U.S. Route 322 in Pennsylvania

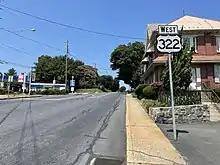
US 322 westbound past PA 23 in Blue Ball

US 322 heads east along with I-81 on a six-lane freeway that is part of the Capital Beltway that circles Harrisburg. The freeway leaves the city limits of Harrisburg and runs through suburban areas. I-81/US 322 comes to a partial cloverleaf interchange with Progress Avenue before reaching a directional T interchange with the northern terminus of I-83. At this point, US 322 and the Capital Beltway split from I-81 by heading south along I-83. The four-lane freeway runs south-southeast to the east of Harrisburg, coming to a partial cloverleaf interchange with US 22 that serves the communities of Progress to the west and Colonial Park to the east. Past here, I-83/US 322 reaches a diamond interchange with Union Deposit Road. Farther south, US 322 splits from I-83 at a eastbound exit and westbound entrance and heads south along four-lane divided Eisenhower Boulevard, immediately coming to a partial cloverleaf interchange with Derry Street. The road passes under Norfolk Southern's Harrisburg Line and reaches the Eisenhower Interchange with connections to I-83, the northern terminus of I-283, and Paxton Street, where US 322 splits from Eisenhower Boulevard to head east along a four-lane freeway. The freeway heads near suburban areas with some industrial development and comes to an interchange with Penhar Drive. Past this interchange, the freeway ends and US 322 continues east as a four-lane divided highway. Farther east, the route becomes Paxton Street and it runs east. The road turns into an unnamed freeway and crosses the Swatara Creek, bypassing the borough of Hummelstown to the south. The freeway runs along the southern border of Hummelstown and passes between developed areas of the borough to the north and rural areas to the south, crossing the Middletown and Hummelstown Railroad at-grade. While bypassing Hummelstown, US 322 comes to a eastbound exit and westbound entrance with South Hanover Street/Middletown Road and a westbound exit and eastbound entrance with Quarry Road/Waltonville Road; a two-lane undivided frontage road to the south of US 322 connects these two interchanges. From here, the freeway curves northeast and leaves Hummelstown, reaching a partial cloverleaf interchange with the western terminus of the eastern segment of US 422 and the eastern terminus of PA 39. At this point, the freeway continues as US 422, which soon becomes an at-grade divided highway, while US 322 exits to continue east along West Governor Road, a three-lane road with a center left-turn lane. The road heads into the southern part of the community of Hershey and runs through developed areas, passing to the north of Penn State Milton S. Hershey Medical Center and Penn State Health Children's Hospital. The route narrows to two lanes before intersecting PA 743. US 322 becomes East Governor Road and heads between Hershey High School to the north and farmland to the south before passing through the campus of the Milton Hershey School, coming to roundabouts at Homestead Lane and Meadow Lane serving the school. The road leaves Hershey and runs through agricultural areas in the Lebanon Valley.